Jørgen Stubberud

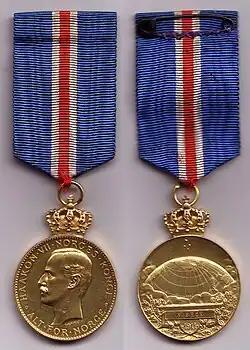
South Pole Medal

Jørgen Stubberud (17 April 1883 – 12 February 1980) was a Norwegian polar explorer who participated in the Amundsen Antarctica Expedition between 1910 and 1912.